MyCole Pruitt

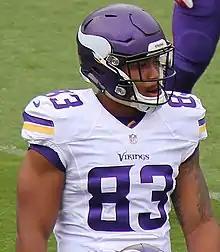
Pruitt with the Minnesota Vikings in 2015

Pruitt was selected by the Minnesota Vikings in the fifth round (143rd overall pick) of the 2015 NFL draft. The pick was part of a trade where the Vikings and Detroit Lions swapped third round picks, and the Lions sent their fifth-rounder to Minnesota. Pruitt signed a four-year, $2,510,588 deal with the Vikings with a $230,588 signing bonus that was all guaranteed.